Javanese cuisine

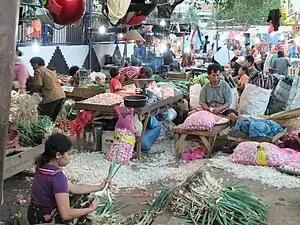
Fresh produce including vegetables on sale in "pasar pagi" (morning wet market) in Surabaya.

Rice is an important food crop in Java, dating back to ancient times. The Javanese are known to revere Dewi Sri as the Rice Goddess. Steamed rice is the common staple food, and is served at every meal. "Tumpeng", a cone-shaped yellow rice is essential in slametan, Javanese traditional ceremonies. Rice can be processed into "lontong" or "ketupat", or cooked in coconut milk as "nasi liwet" or colored with turmeric as "nasi kuning" (yellow rice). Other sources of carbohydrate such as "gaplek" (dried cassava) is sometimes mixed into rice or replaces rice. "Gaplek" is usually consumed by poor commoners during hard times when rice is scarce. Tubers such as yam, taro, and sweet potato are consumed as snacks in between meals. Bread and grains other than rice are uncommon, although noodles and potatoes are often served as accompaniments to rice. Potatoes are often boiled then mashed, shaped into discs, spiced, coated in beaten eggs and fried into "perkedel". Wheat noodles, "bihun" (rice vermicelli), and "kwetiau" are influences of Chinese cuisine. The Javanese adopted these ingredients and made them their own by adding "kecap manis" (sweet soy sauce) and local spices to create "bakmi Jawa", "bakmi rebus", and "bihun goreng". Vegetables feature heavily in Javanese cuisine, notably in vegetable-heavy dishes such as "pecel", "lotek", and "urap".